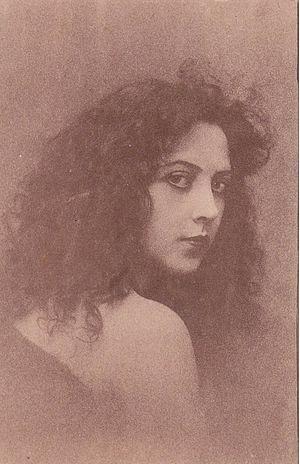
Portrait of Musidora
Jeanne Roques, dite Musidora, née dans le 5ᵉ arrondissement de Paris le 23 février 1889 et morte dans le 14ᵉ arrondissement de Paris le 7 décembre 1957, est une actrice et réalisatrice française, célèbre pour son rôle d'Irma Vep, dans la série Les Vampires de Louis Feuillade, et pour Judex, autre série de Feuillade.